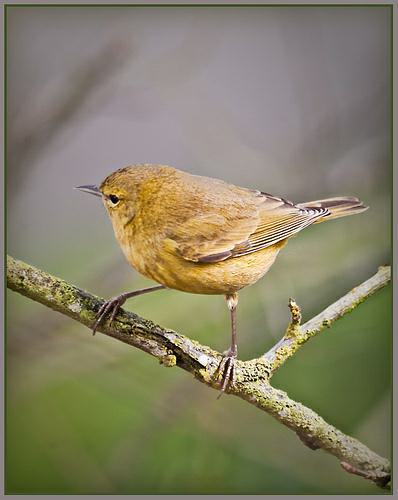
A photo of a orange crowned warbler